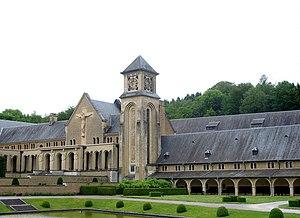
La nouvelle abbaye d'Orval (Belgique, 1948)
Cet article liste les abbayes cisterciennes actives ou ayant existé sur le territoire belge actuel. Il s'agit des abbayes de religieux appartenant à l'Ordre cistercien.
L'abbaye Notre-Dame d'Orval est un monastère cistercien-trappiste situé en Belgique à Villers-devant-Orval dans la province de Luxembourg. Fondée par des bénédictins au XIᵉ siècle, elle passe à l'ordre de Citeaux, en 1131, avec l'arrivée de moines de l'abbaye de Trois-Fontaines.
Cet article présente la liste des prieurés en Belgique. Pour mémoire, un prieuré a une vocation monastique et est placé sous l'autorité d'un prieur. Il est le plus souvent subordonné à une abbaye plus importante. La présente liste, par ordre alphabétique, comprend tous les prieurés de Belgique, passés ou toujours en activité, indépendants comme dépendants d'une abbaye. Elle indique, en outre, pour chaque édifice religieux, sur trois ou quatre lignes, sa localisation, la date et l'origine de sa fondation, son ordre religieux de rattachement et la situation actuelle de l'édifice.